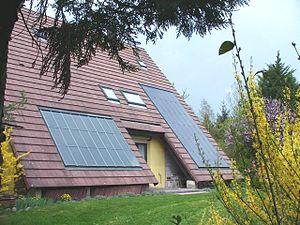
Intégration en toiture de panneaux solaires thermiques (10 m²) et photovoltaïques (20 m²)